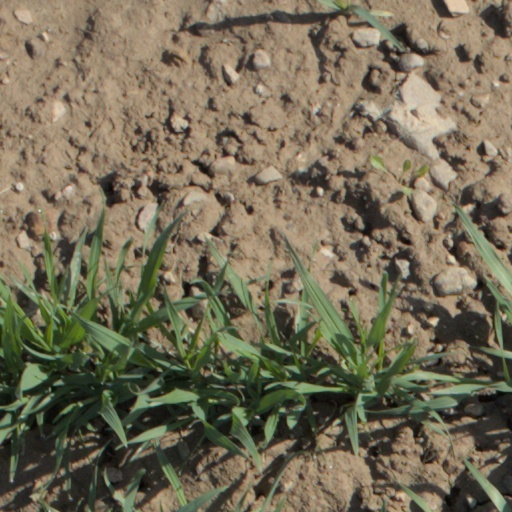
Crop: wheat